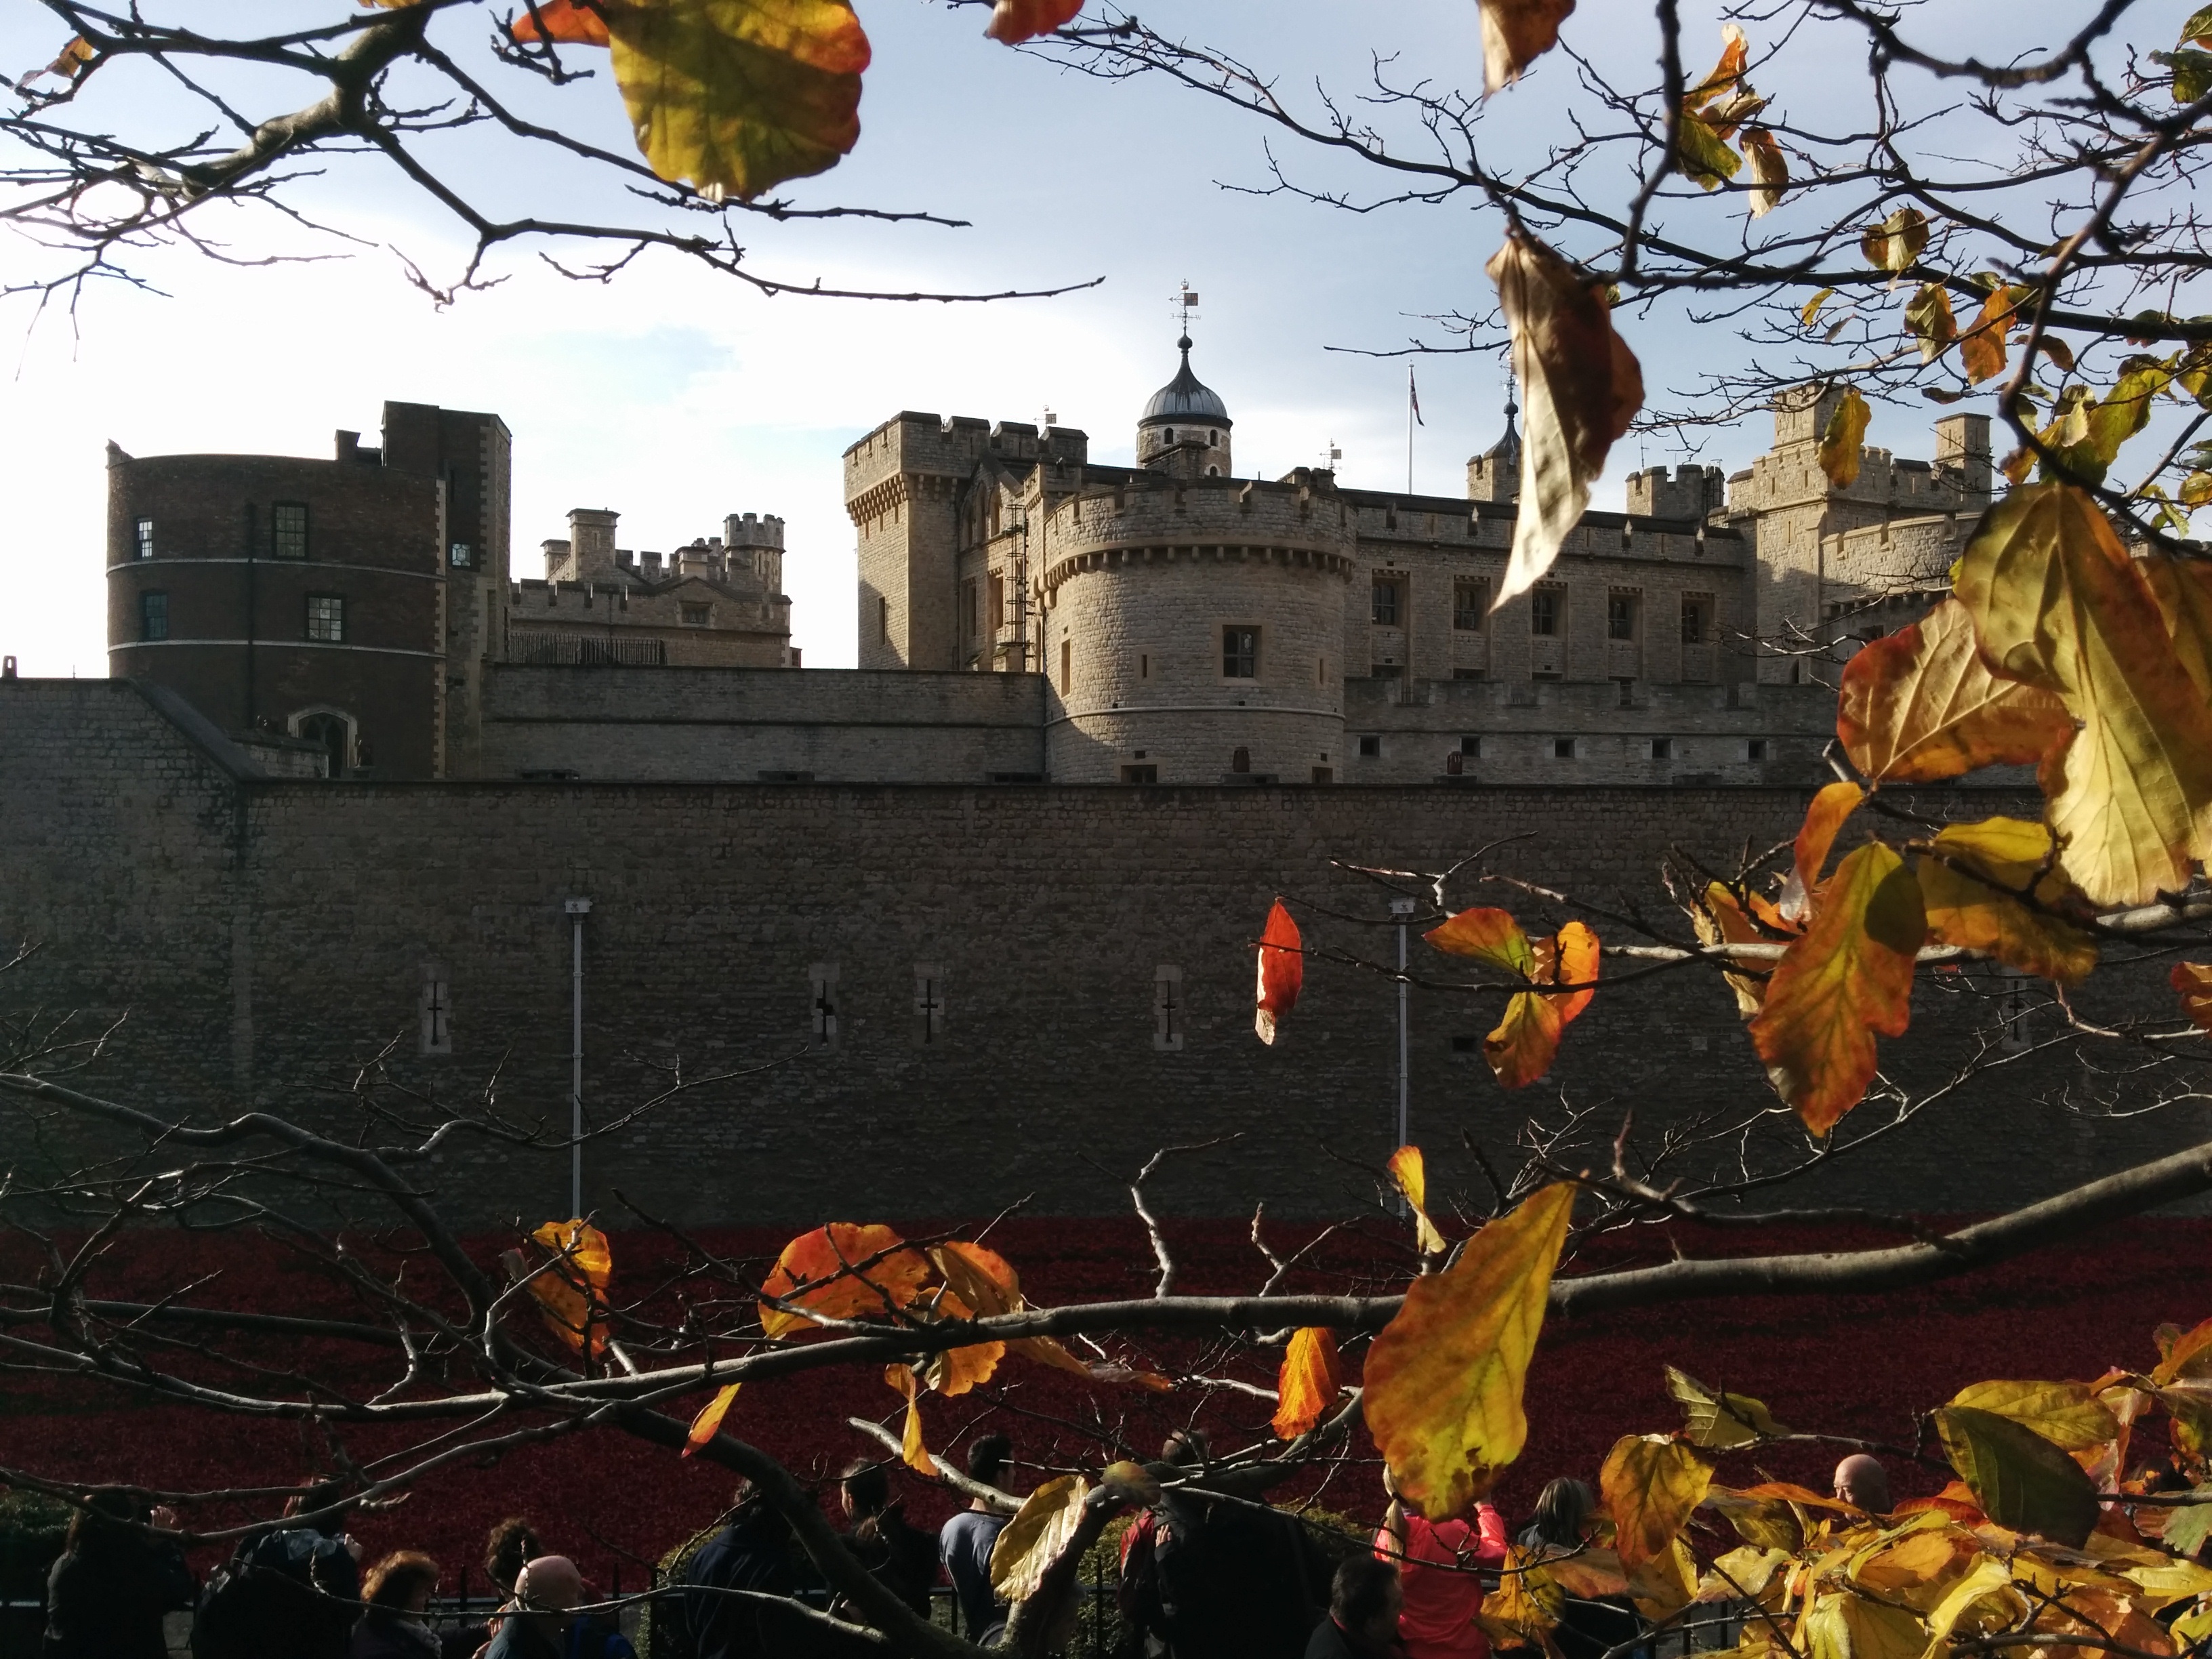
autumn, london, art, screenshot, united kingdom, tower of london